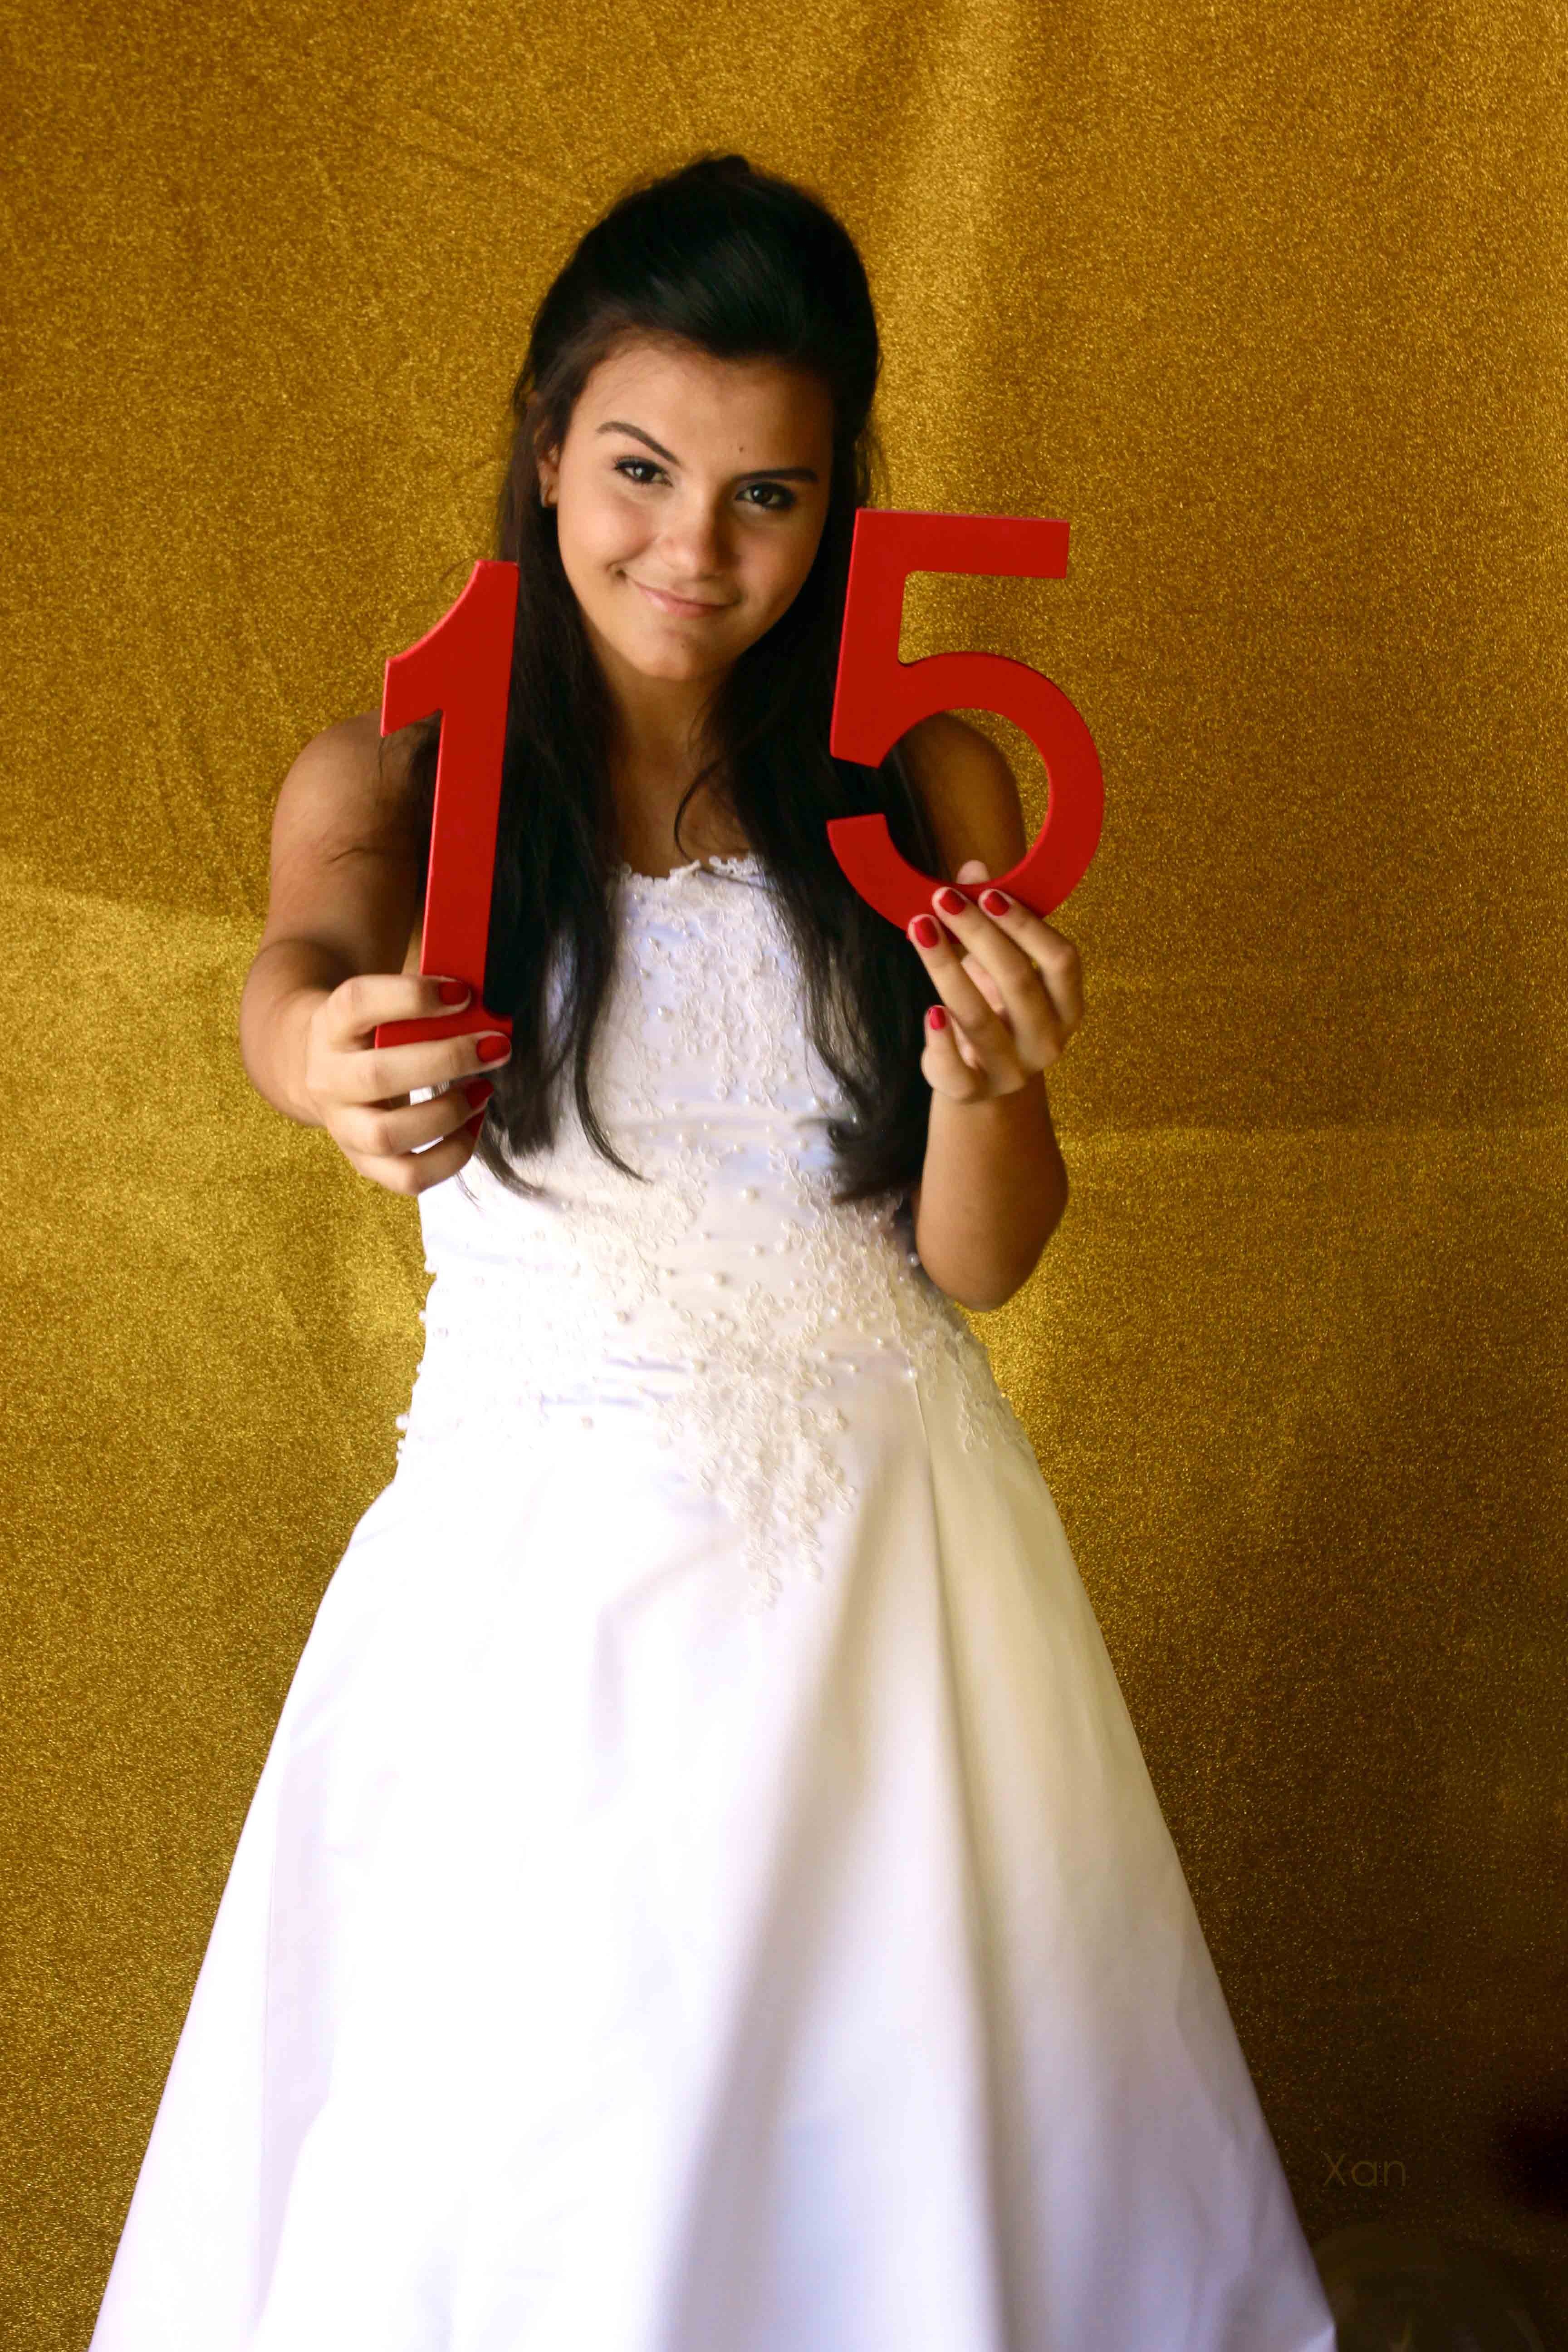
person, girl, woman, photography, celebration, portrait, model, child, fashion, clothing, lady, bride, ceremony, dress, beauty, costume, birthday, gown, dreaming, photo shoot, formal wear, 15 years, teen party